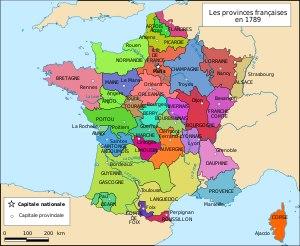
Le royaume de France est le nom historiographique donné à différentes entités politiques de la France au Moyen Âge et à l'époque moderne. Selon les historiens, la date de création du royaume est associée à un de ces trois événements majeurs : l'avènement de Clovis en 481 et l'extension des royaumes francs, le partage de l'Empire carolingien en 843 et l'élection d'Hugues Capet en 987. Il prend fin lors de la Révolution française en 1792 avant de réapparaître brièvement de 1814 à 1848.